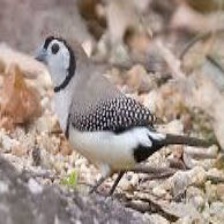
Species: DOUBLE BARRED FINCH
Scientific name: TAENIOPYGIA BICHENOVII
ImageNet parent category: house_finch